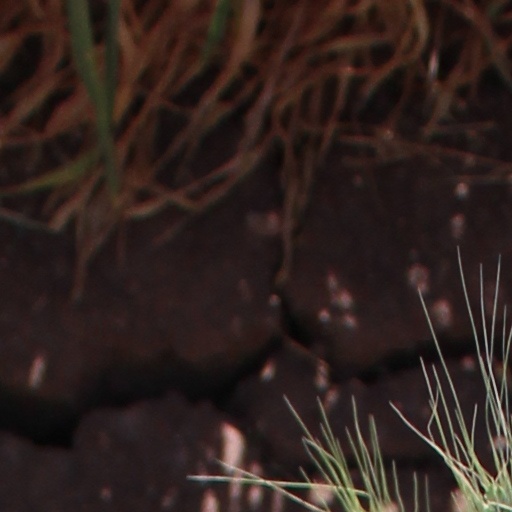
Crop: wheat